Cherry Prayer

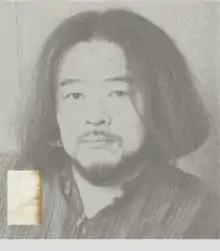
HE XUNTIAN

He Xuntian adopted RD Composition, SS Composition and Five Nons in his work "Cherry Prayer".